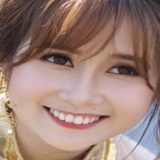
diễn viên Mai Quỳnh Anh